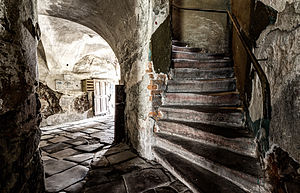
Nowa Ruda
Fra den gamle bydel i Nowa Ruda.
Nowa Ruda er en by i det syd-vestlige Polen nær grænsen til Tjekkiet beliggende ved floden Włodzica i den centrale del af Sudeterne. I 2007 havde byen 25.240 indbyggere.